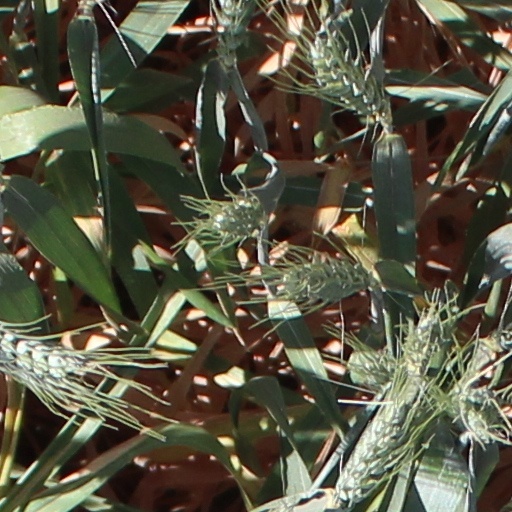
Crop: wheat